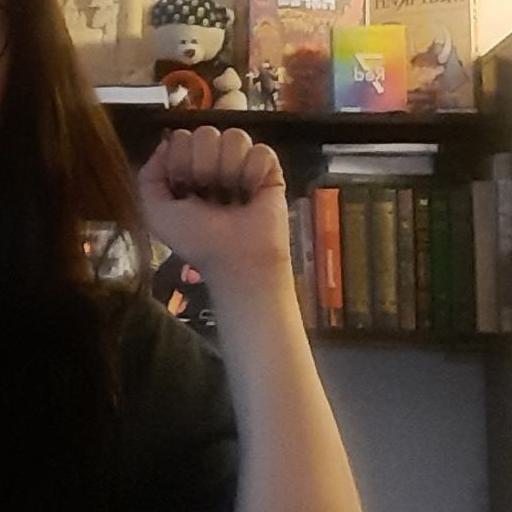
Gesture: fist